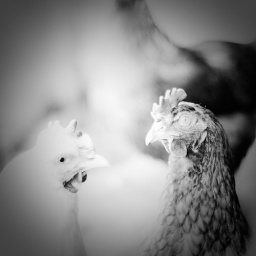
Next doors chickens in an aggressive mood!